Eucalyptus dolichocera

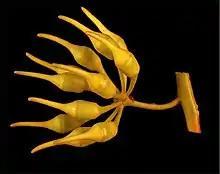
Flower buds

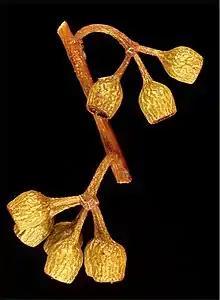
Fruit

Eucalyptus dolichocera is a species of mallee that is endemic to Western Australia. It has rough, ribbony bark near the base, smooth grey to brownish above, lance-shaped adult leaves, flower buds arranged in groups of seven, yellow to cream-coloured flowers and cup-shaped or urn-shaped fruit.